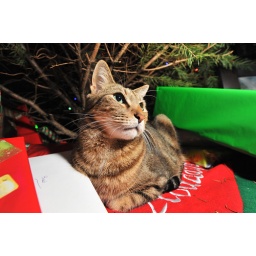
Photo taken of Wilbur under the tree at Christopher and Julie's house on December 21, 2009. Christopher Blunck/Blunck Photo